James Scott Duckers

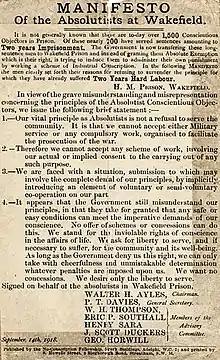
Wakefield Manifesto, September 1918, signed by J. Scott Duckers with Harry Thompson, Walter Ayles, Henry Sara and others

In January 1919 the governor of Maidstone Prison told the Home Office that Duckers was close to a physical breakdown. He was released later that year.